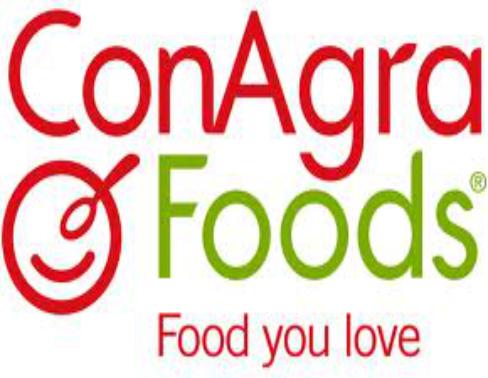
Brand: ConAgra Foods
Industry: Food